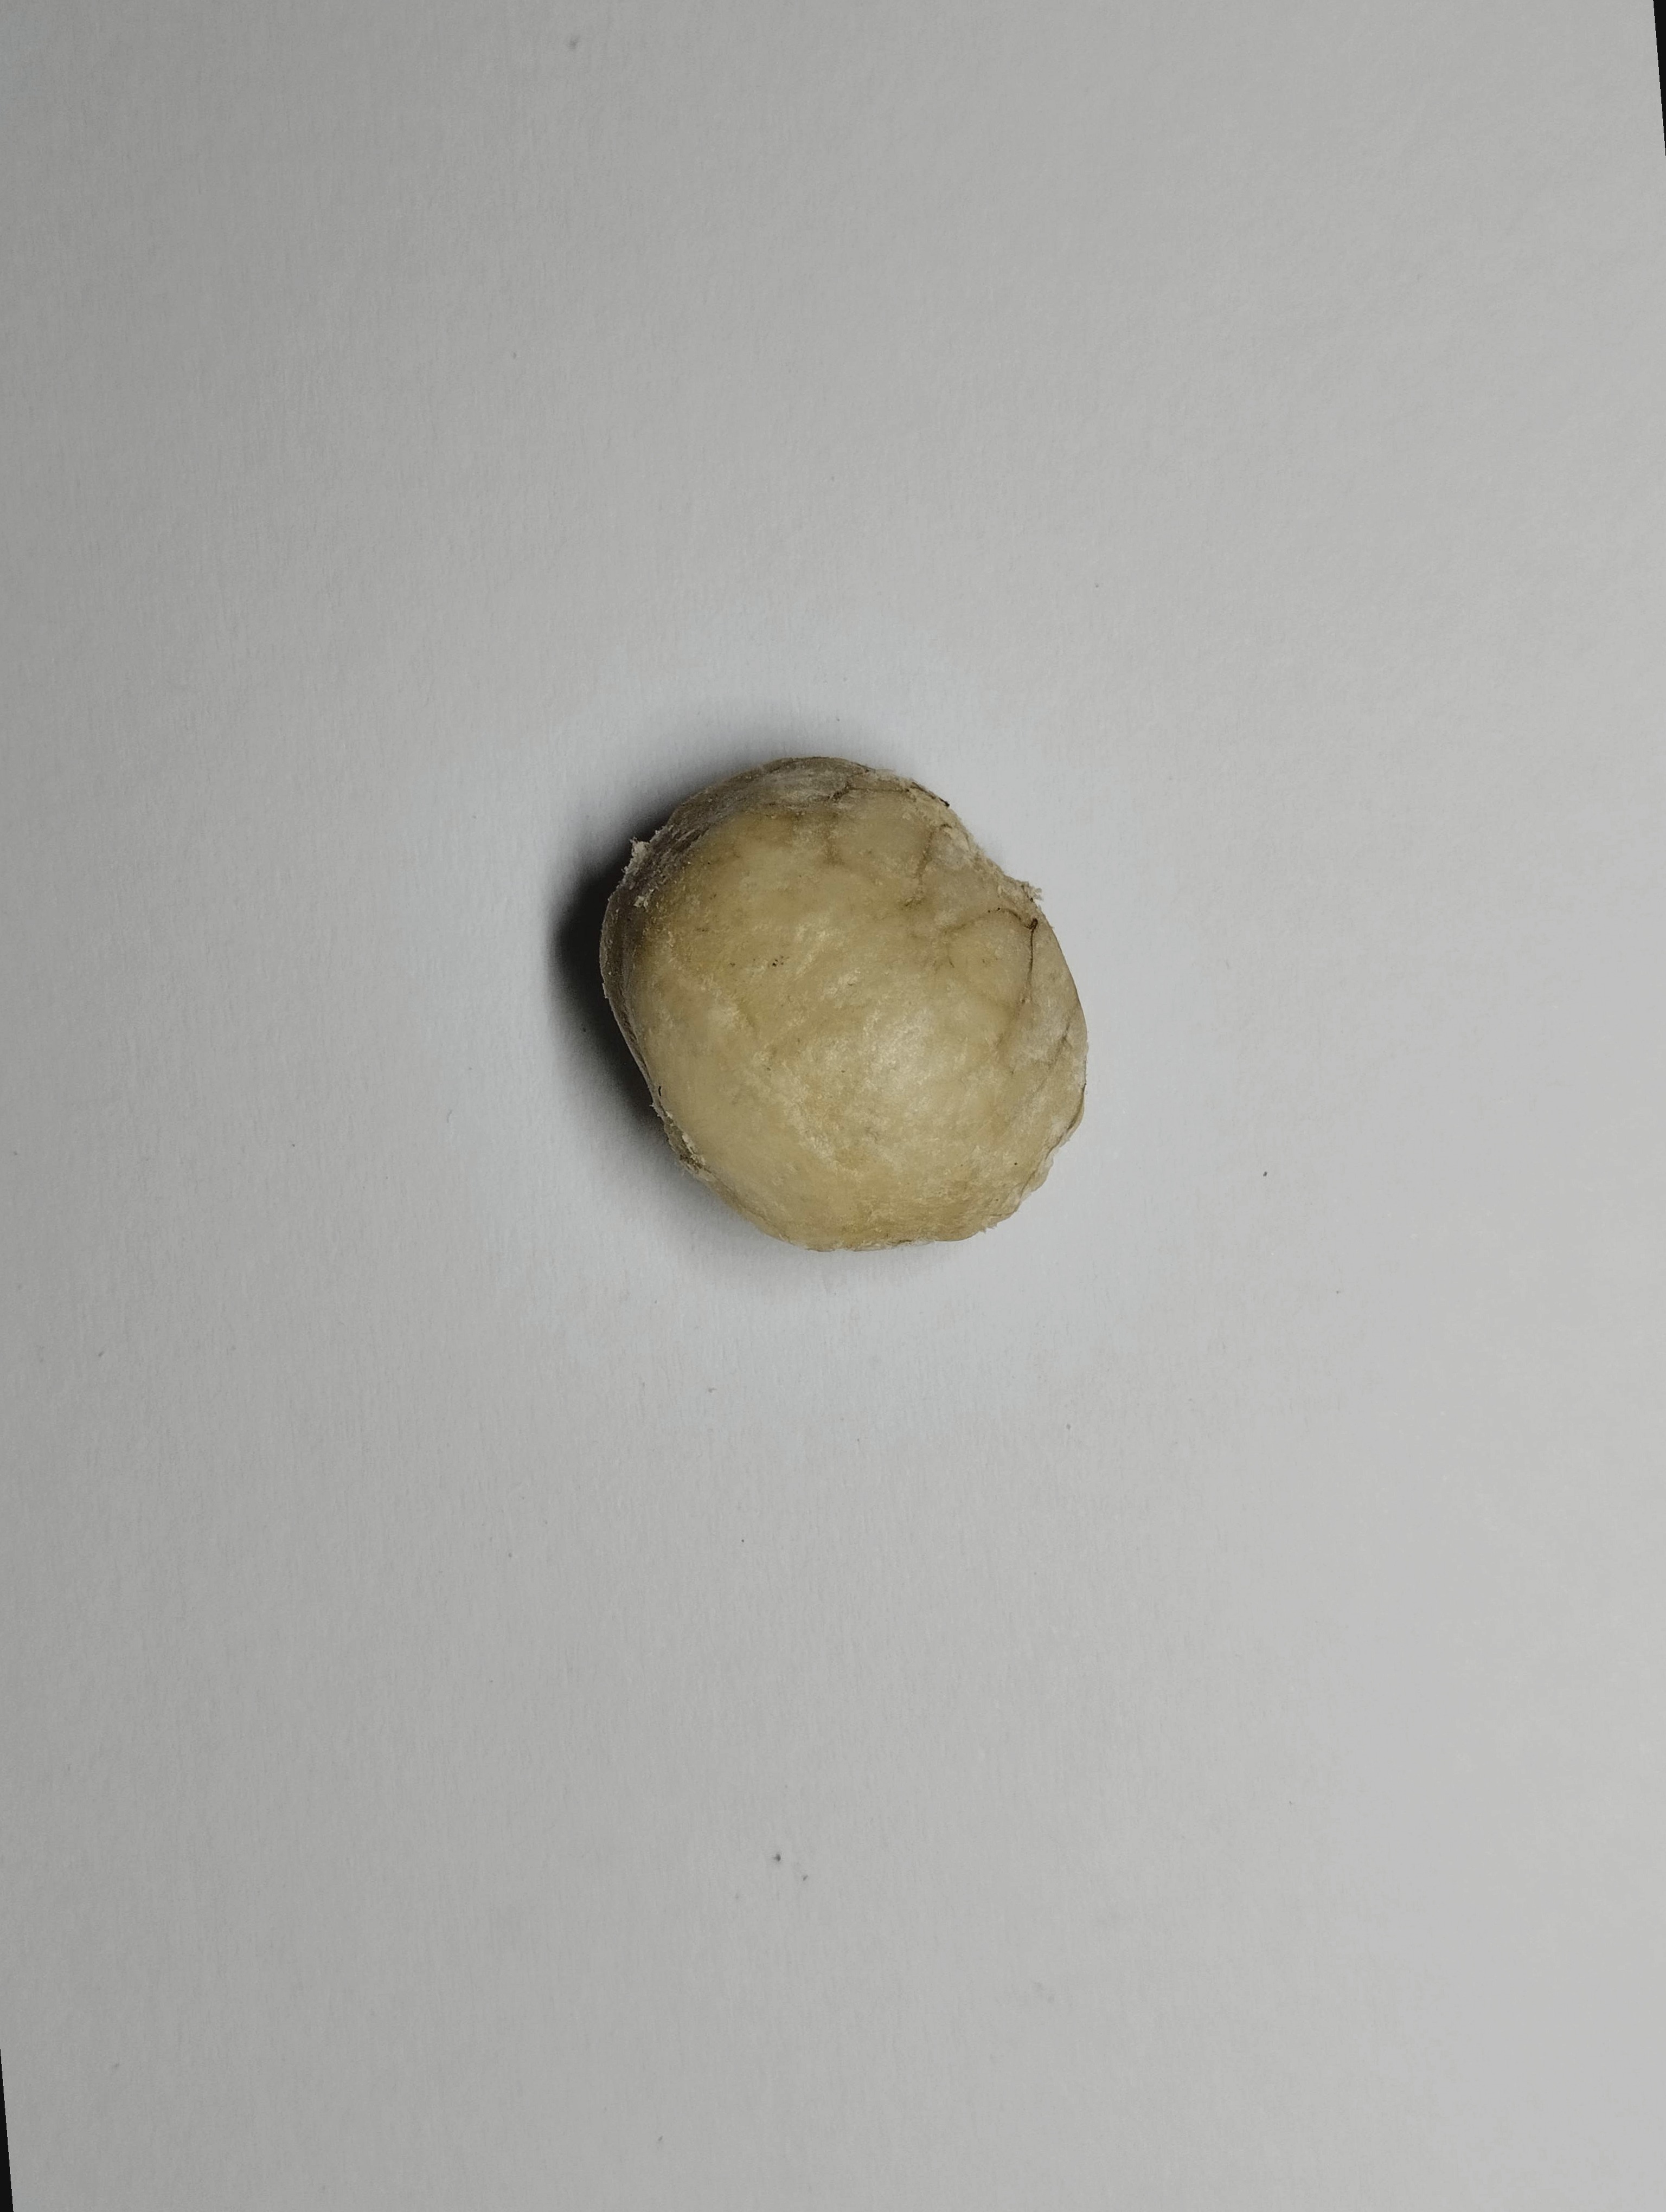
Label: bagus (good seed)